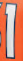
Number: 1